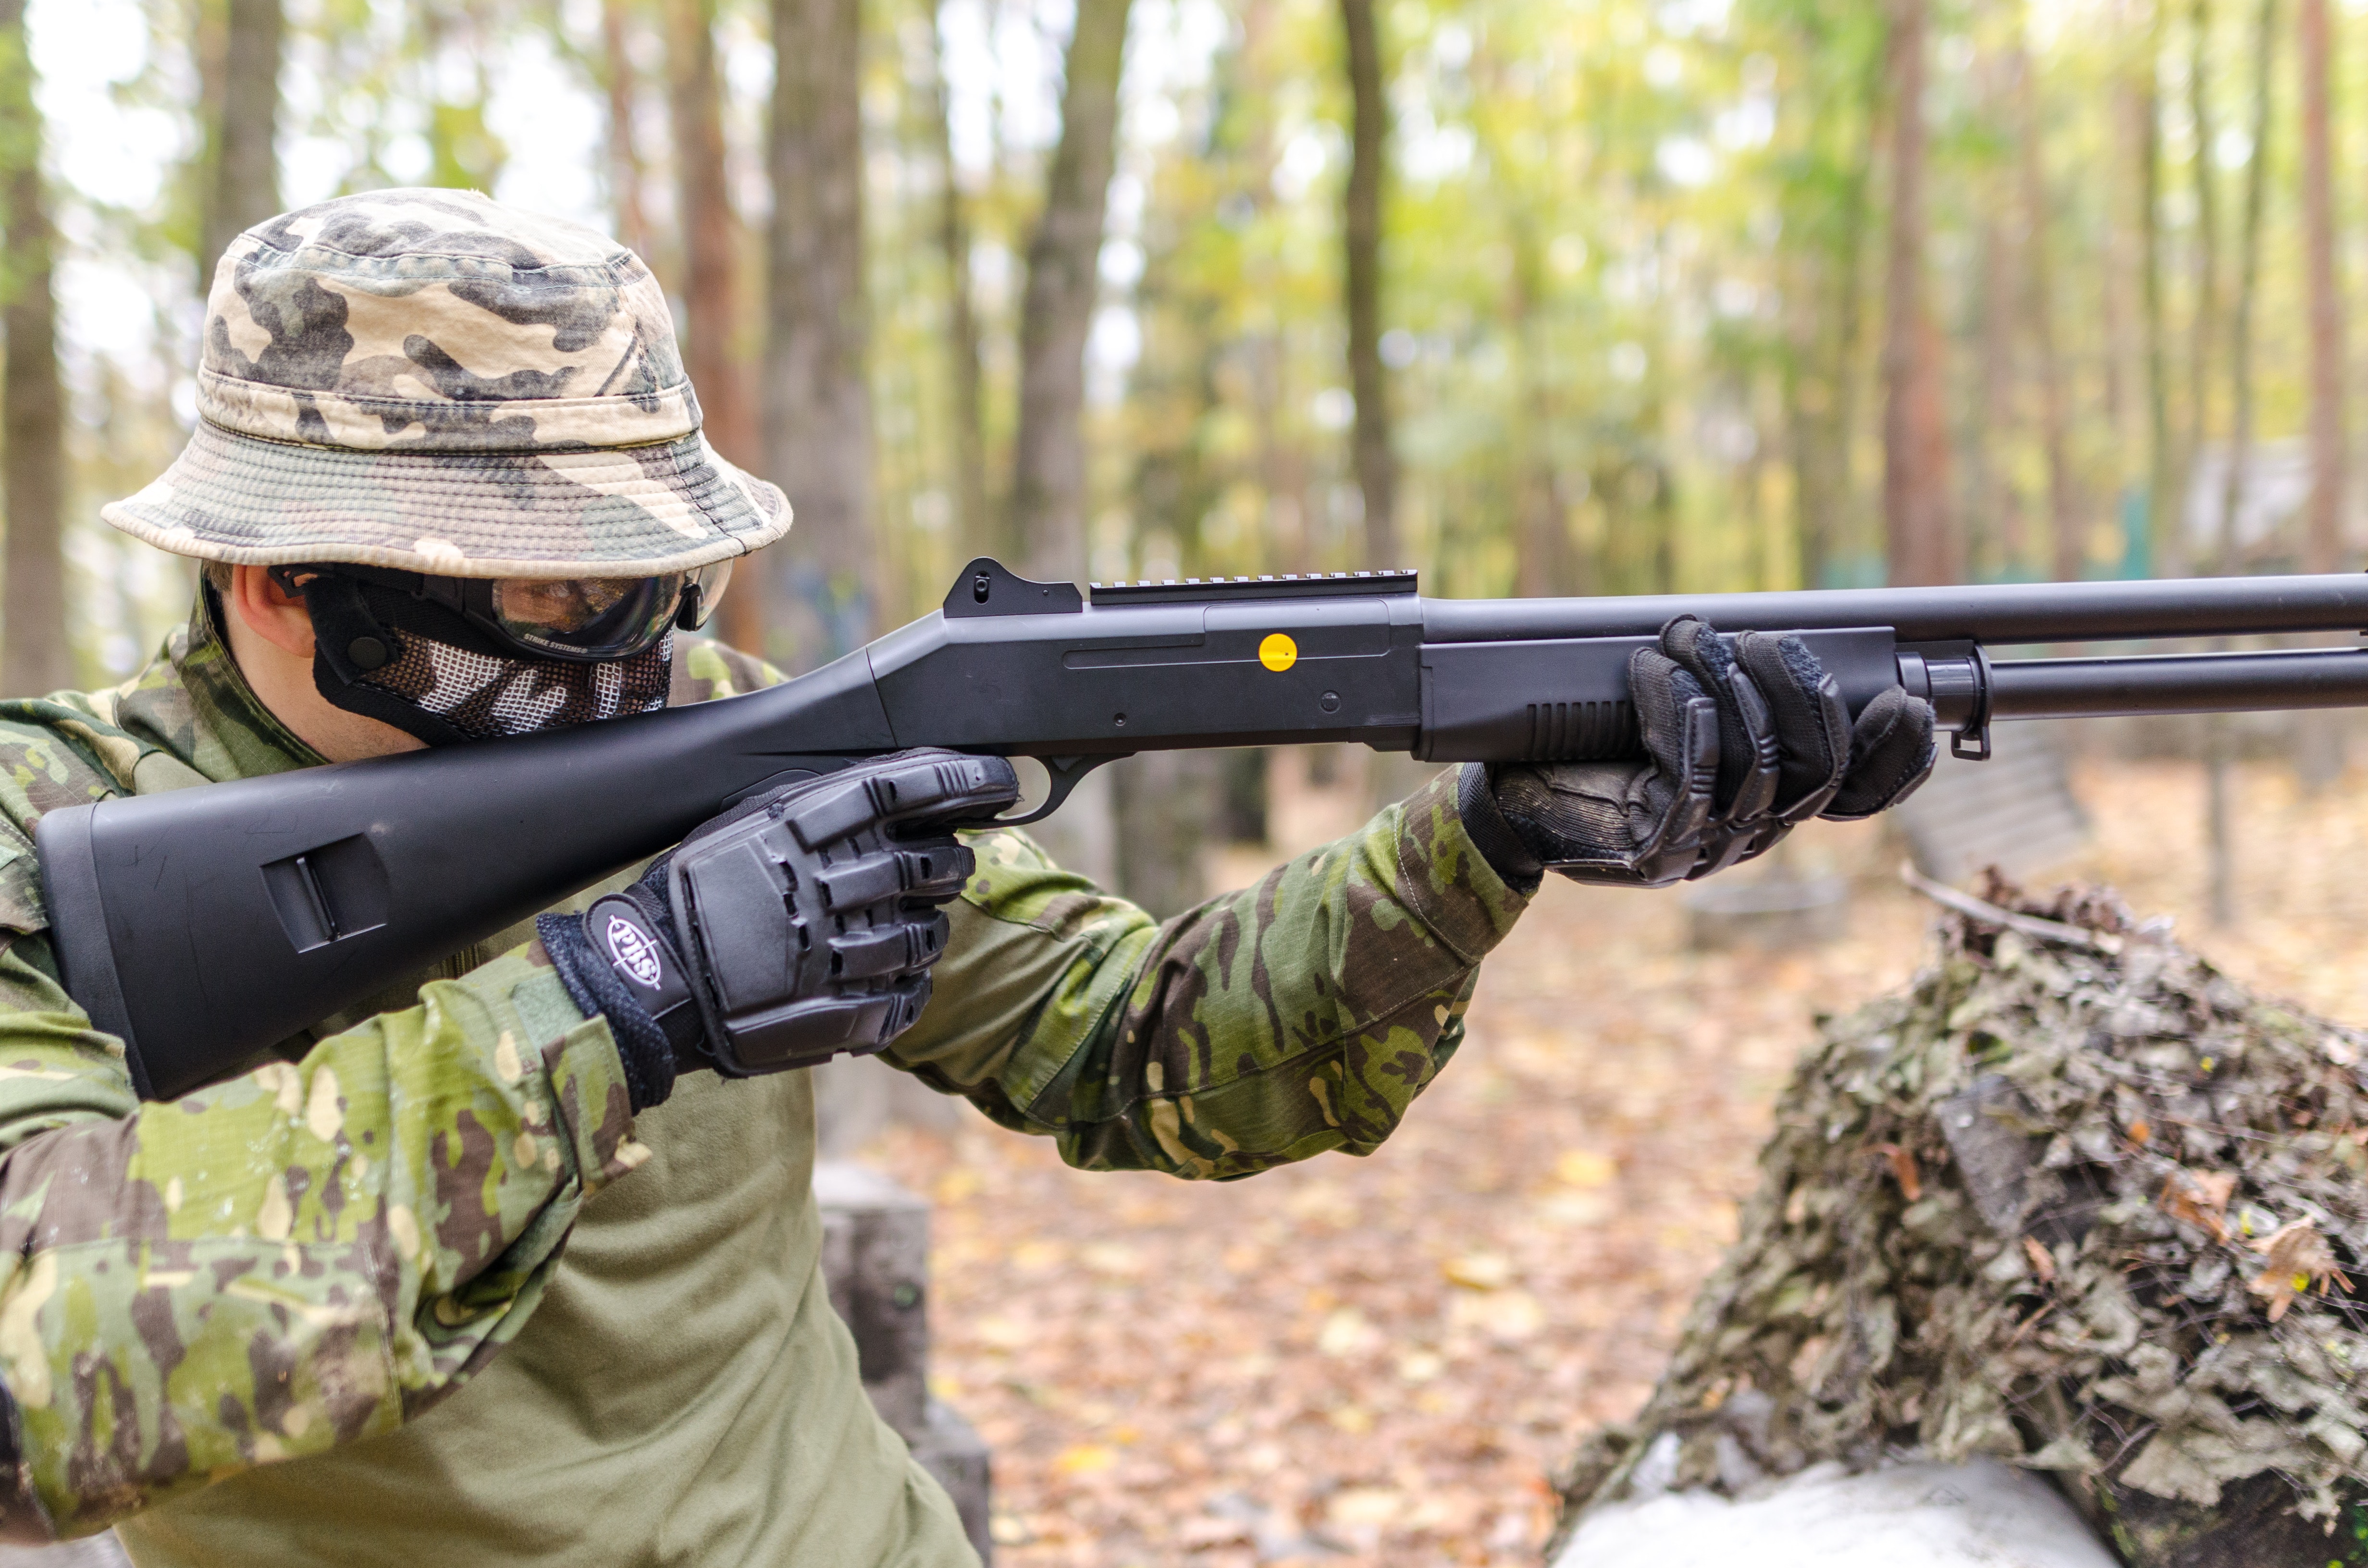
gun, firearm, soldier, shotgun, trigger, shooting, airsoft, Practical shooting, recreation, airsoft gun, gun barrel, air gun, shooting sport, machine gun, sport venue, military camouflage, games